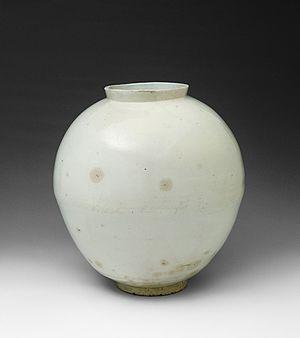
L'art coréen recouvre l'ensemble des arts pratiqués sur le territoire de la Corée depuis la Préhistoire, et à l'époque contemporaine cela concerne aussi l'importante diaspora coréenne, résidant plus ou moins temporairement hors de Corée.